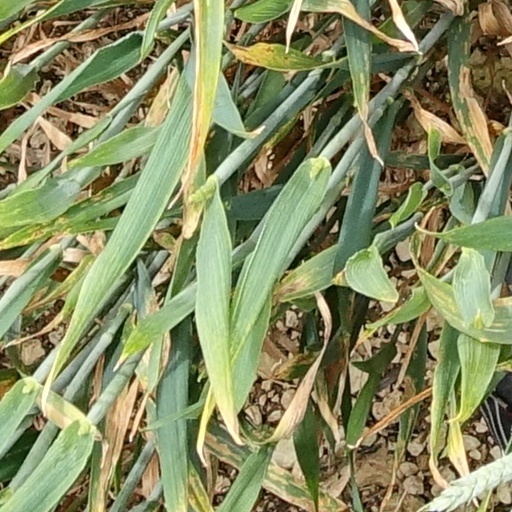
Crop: wheat